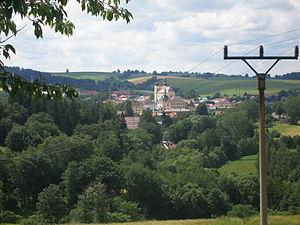
Bystré est une ville du district de Svitavy, dans la région de Pardubice, en République tchèque. Sa population s'élevait à 1 569 habitants en 2017.